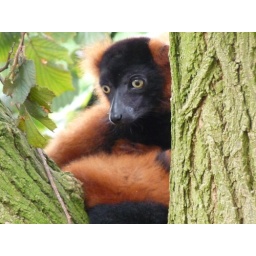
The red ruffed lemurs were sitting out in the open on a tree.